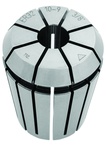
ER25 4mm Collet
Item #: GM20112504000 Manufacturer: Rego-Fix Mfg #: 1125.04 Technical Specifications: *Brand Name: Rego-Fix *Collet Style/Fits: ER25 *Description: ER25 4mm Collet *Grip Range: .1575-.1181 *Grip Range (Metric): 4-3mm *ID/Square (in./mm): 4mm *Type: ER Style Collet *Weight (lbs/oz): .163 Description: *ER Spring Collets are the only Clamping Collet System for combined milling, drill, reaming, tapping and boring *ER Collets concentricity guaranteed to .0004" *Wide holding range of each collet requies fewer collets and changes-guarantees that undersize cutting tools can be held without sacrificing accuracy or gripping power *Unique self-releasing sytsem eliminates sticking *Flute holding capabilities for highest concentricity and clamping power *ER Mini-Collet Chucks allow for machining in tight locations with reduced outside nose diameter *Clamping range is .039" Shipping Info: *Actual Weight - .1500 *Dimensions - Height: 1.00 Length: 1.40 Width: .900
Brand: ET02
Category: Business & Industrial > Mining & Quarrying > Mining & Quarrying Supplies